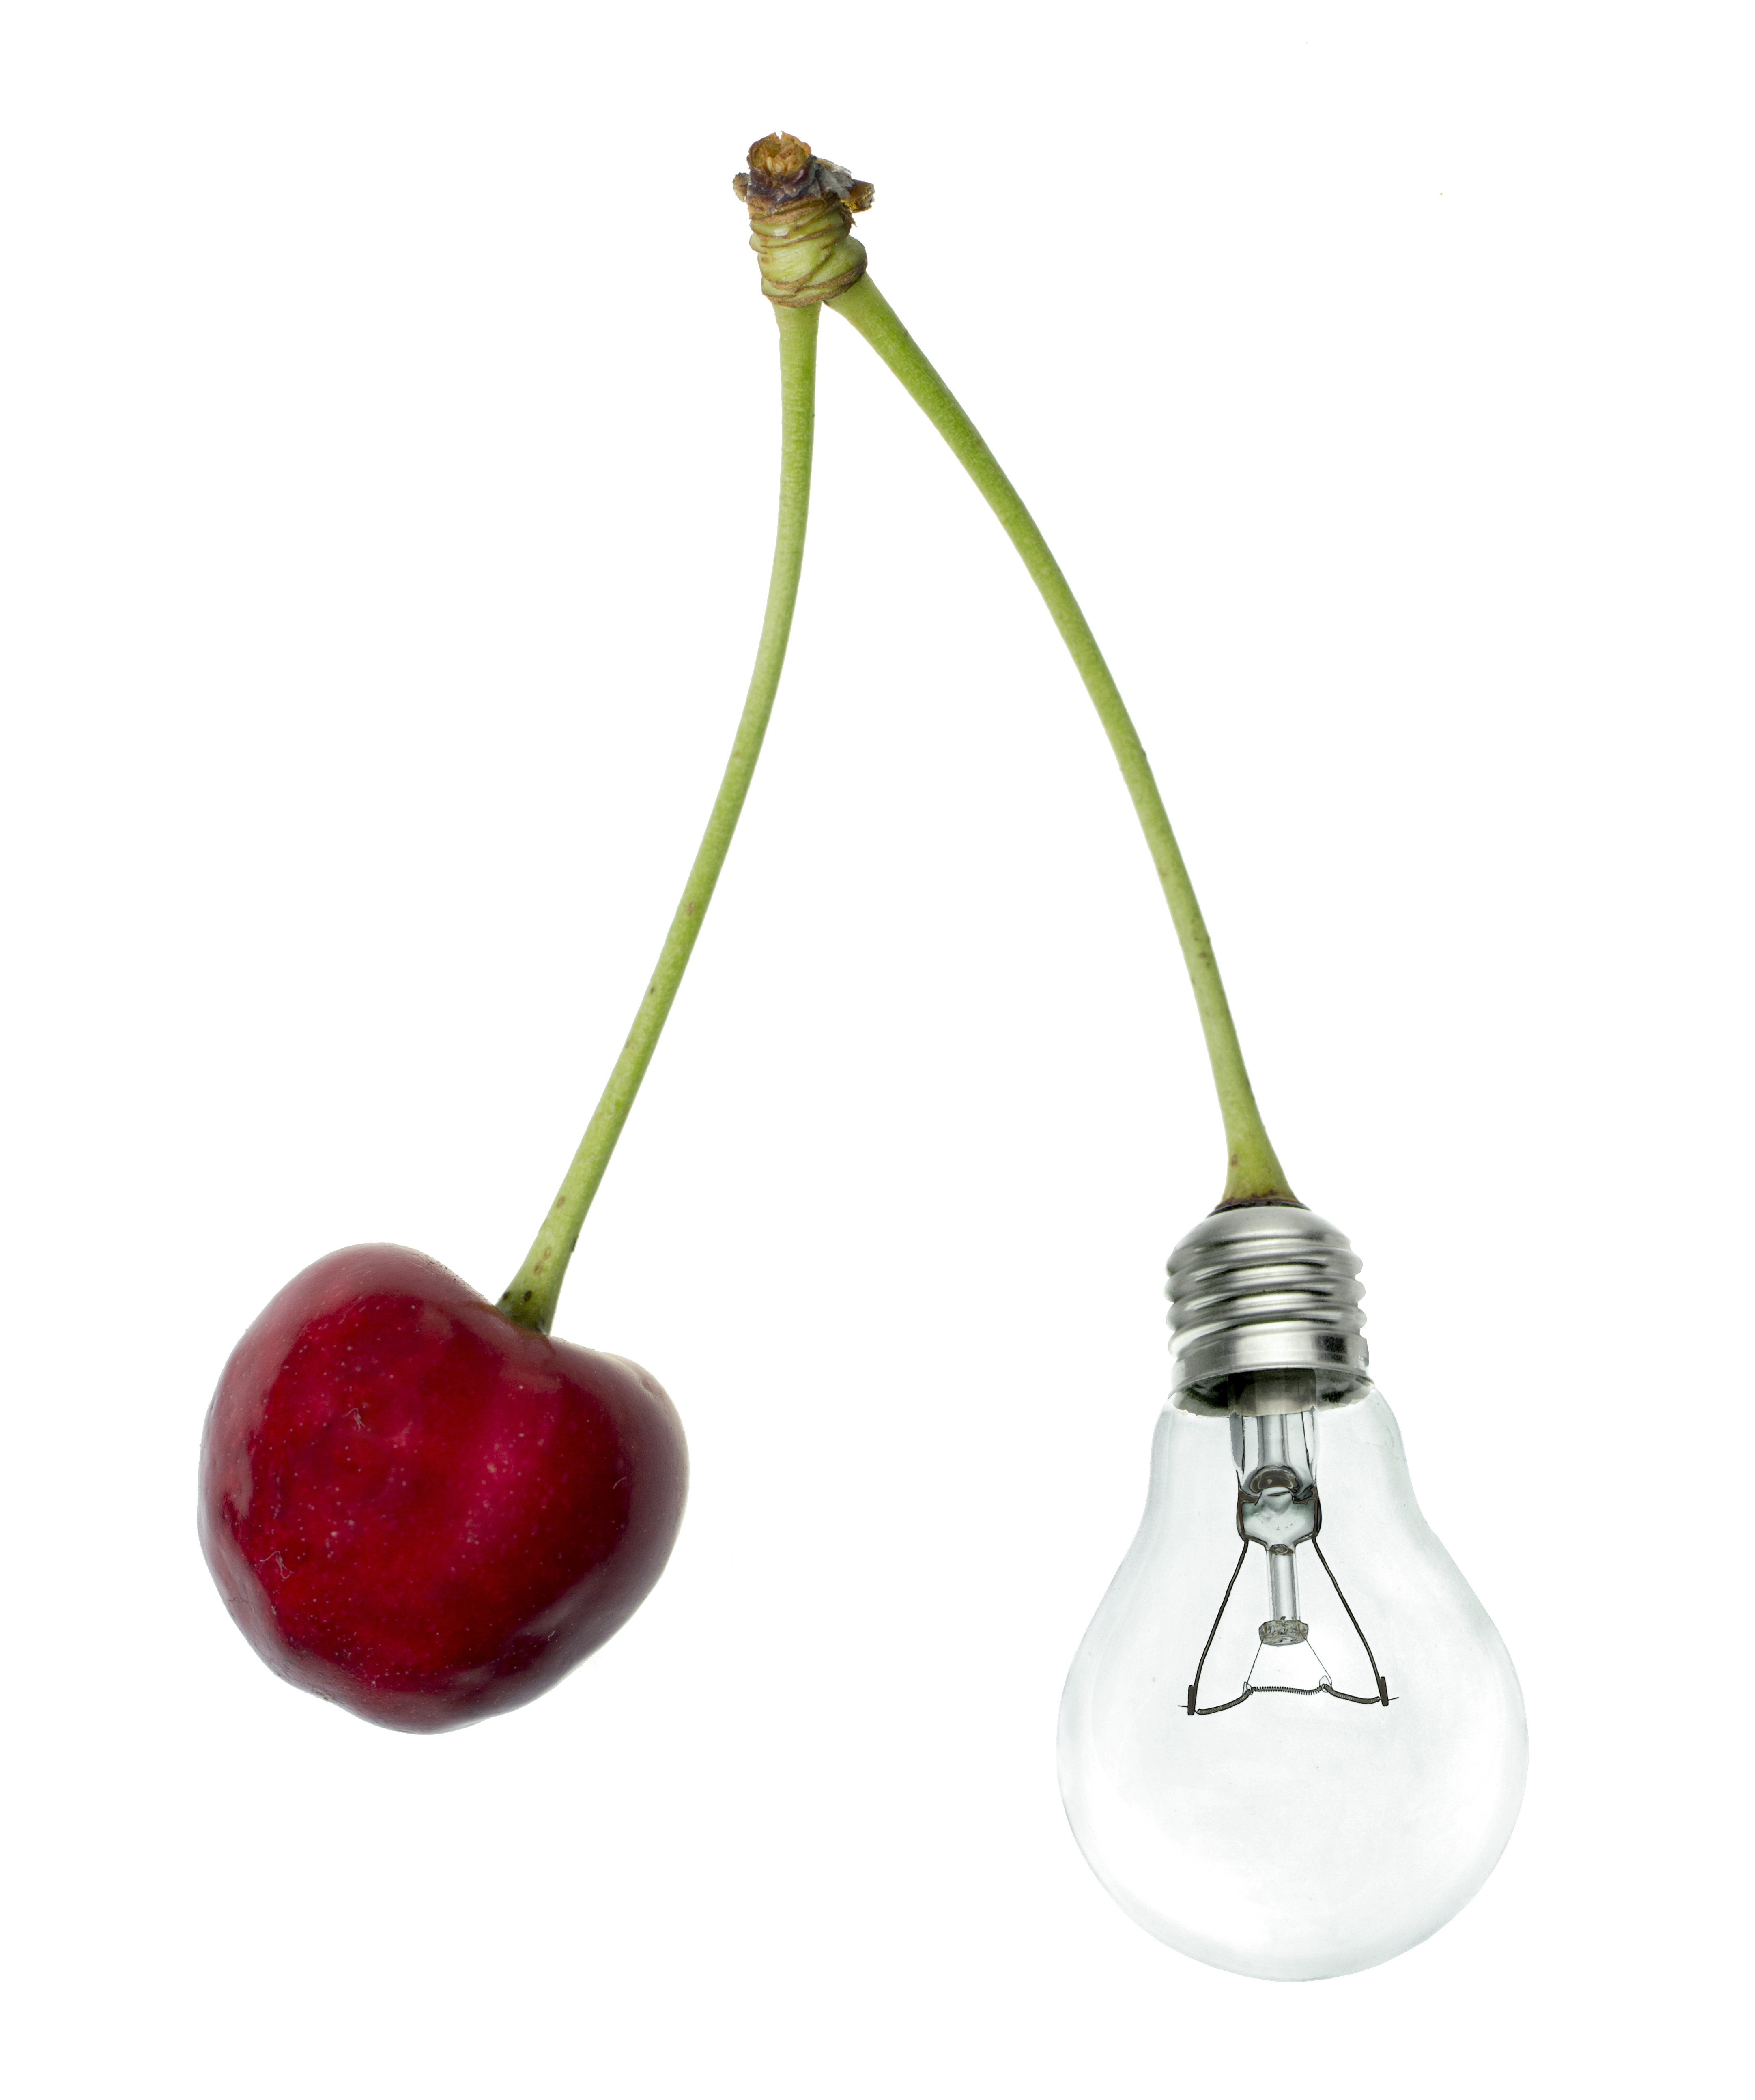
nature, plant, technology, fruit, food, green, produce, bulb, natural, environmental, lighting, energy, ecology, alternative, cherry, flowering plant, land plant